Einride

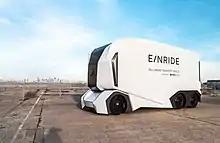
The Einride Autonomous Electric Truck in front of San Francisco skyline

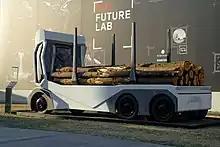
The Einride Autonomous Electric Truck at the Goodwood Festival of Speed

The company was founded in 2016 by Robert Falck, Filip Lilja and Linnéa Kornehed. The company manufactures electric and self-driving vehicles. The company name is a reference to the Nordic god of thunder and lightning, Thor, and means "the lone rider". In the Spring of 2017, the company introduced their transport vehicle, an Autonomous Electric Truck (AET), formerly known as the T-pod and later as the Einride pod, an electric truck which does not contain a cabin. The first full-scale prototype of what was then called the T-Pod was revealed on July 4, 2017, at Almedalen Week in Visby, Sweden. Einride also announced a 2017 partnerships with Lidl and DB Schenker in 2018. On July 12, 2018, as part of Future Lab at the Goodwood Festival of Speed, Einride launched an autonomous and all-electric logging truck.